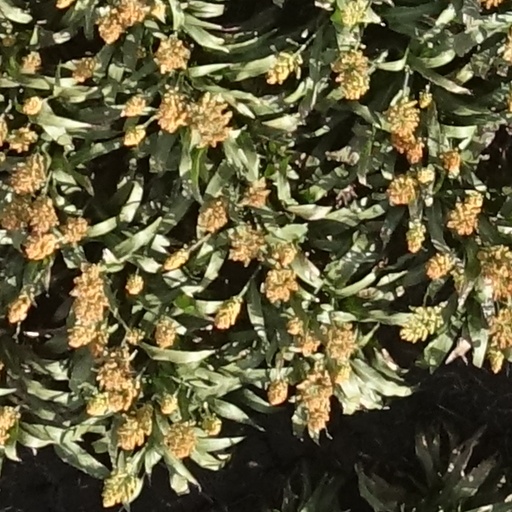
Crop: sorghum